Andris Biedriņš

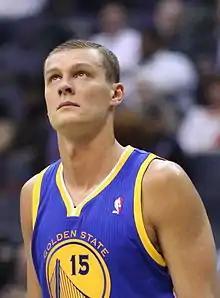
Biedriņš with the Warriors

Andris Biedriņš (born 2 April 1986) is a Latvian former professional basketball player. He was drafted by the Golden State Warriors with the 11th overall pick in the 2004 NBA draft.